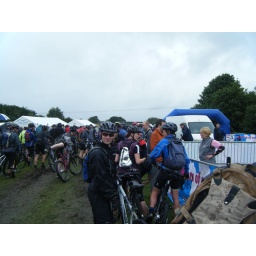
Hit the North 12 hour endurance mountain bike race. Held in Manchester, Sat July 19th 2008